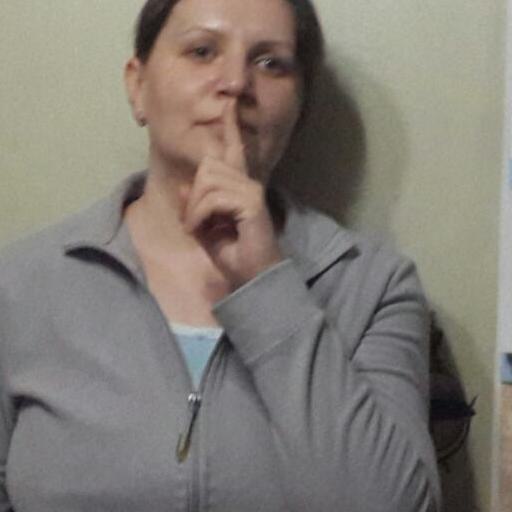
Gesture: mute